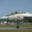
Label: airplane